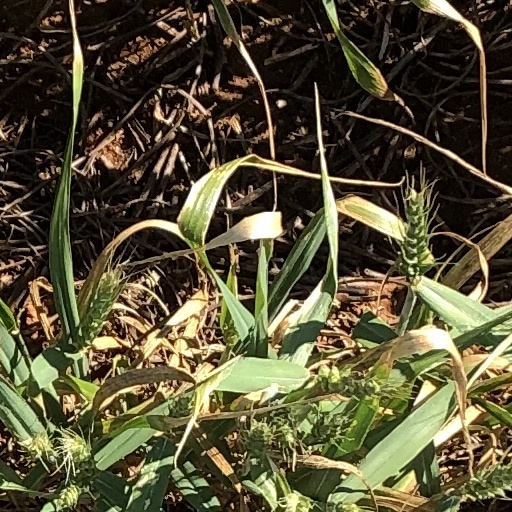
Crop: wheat